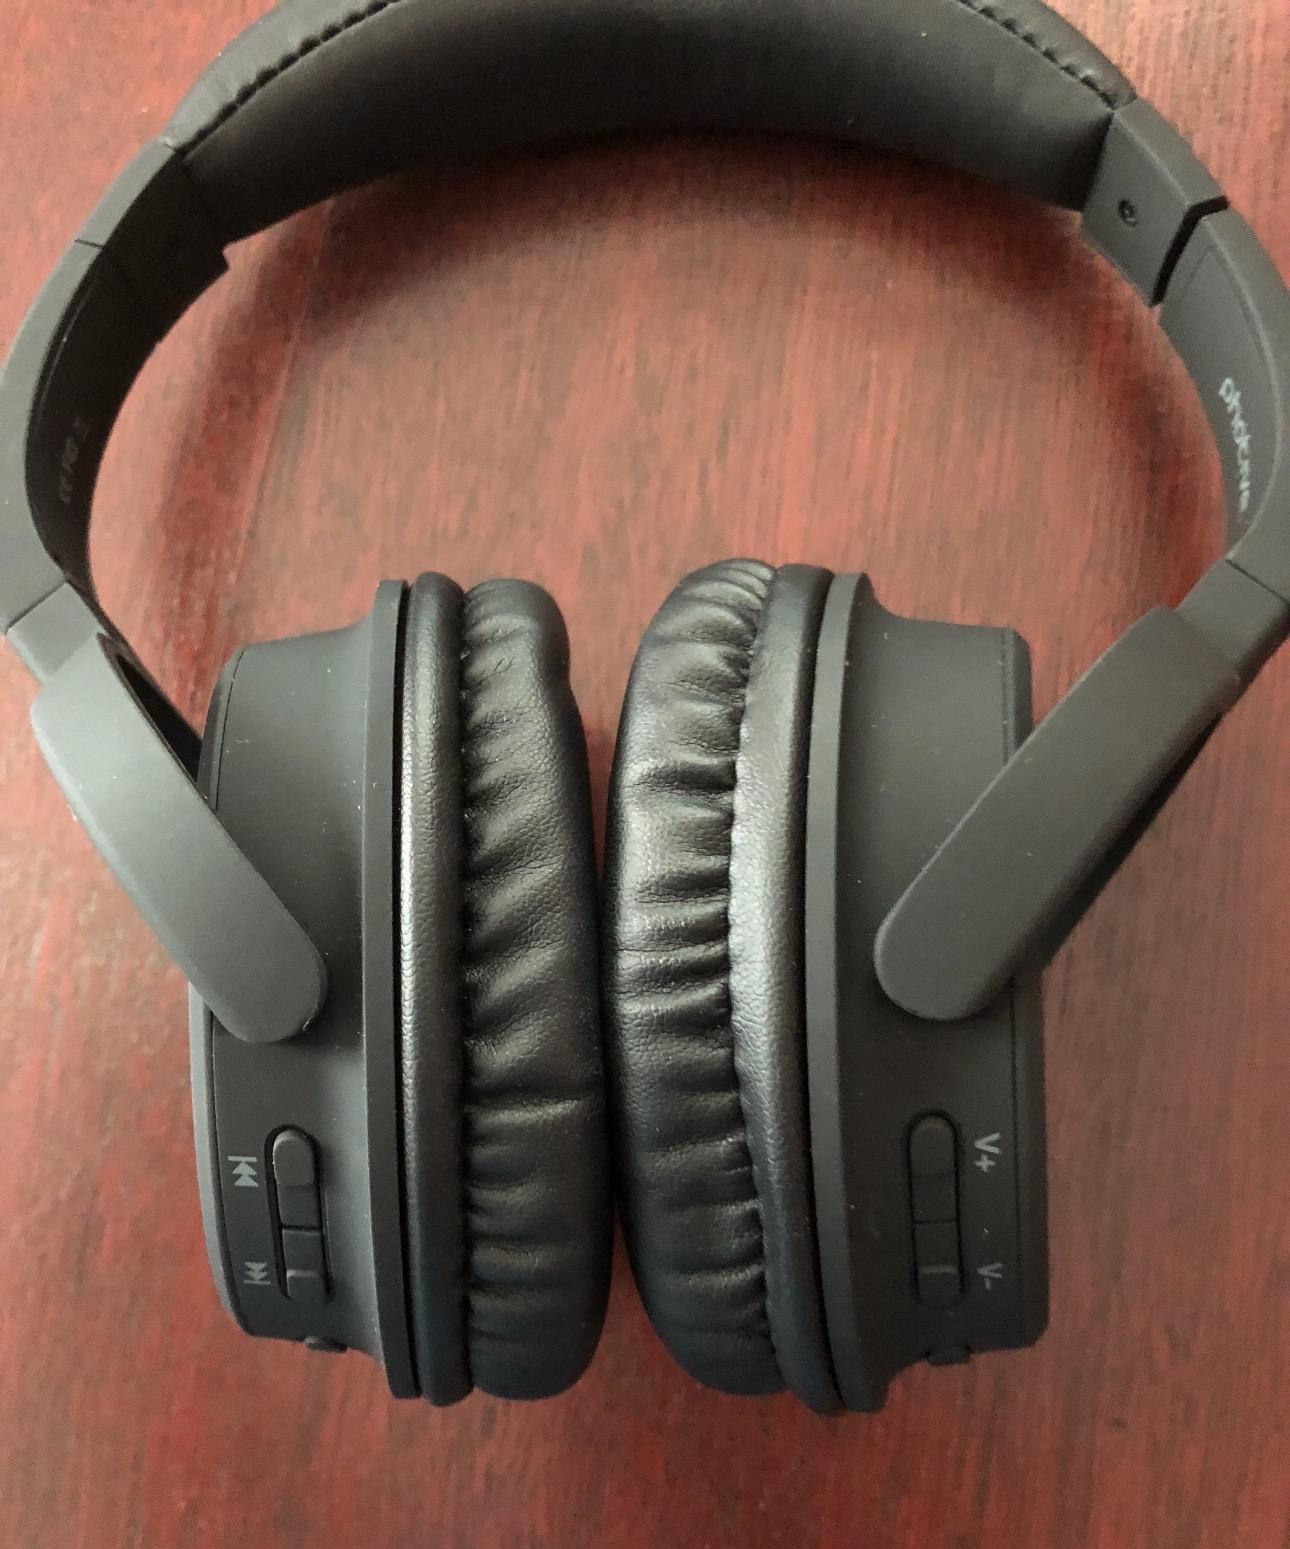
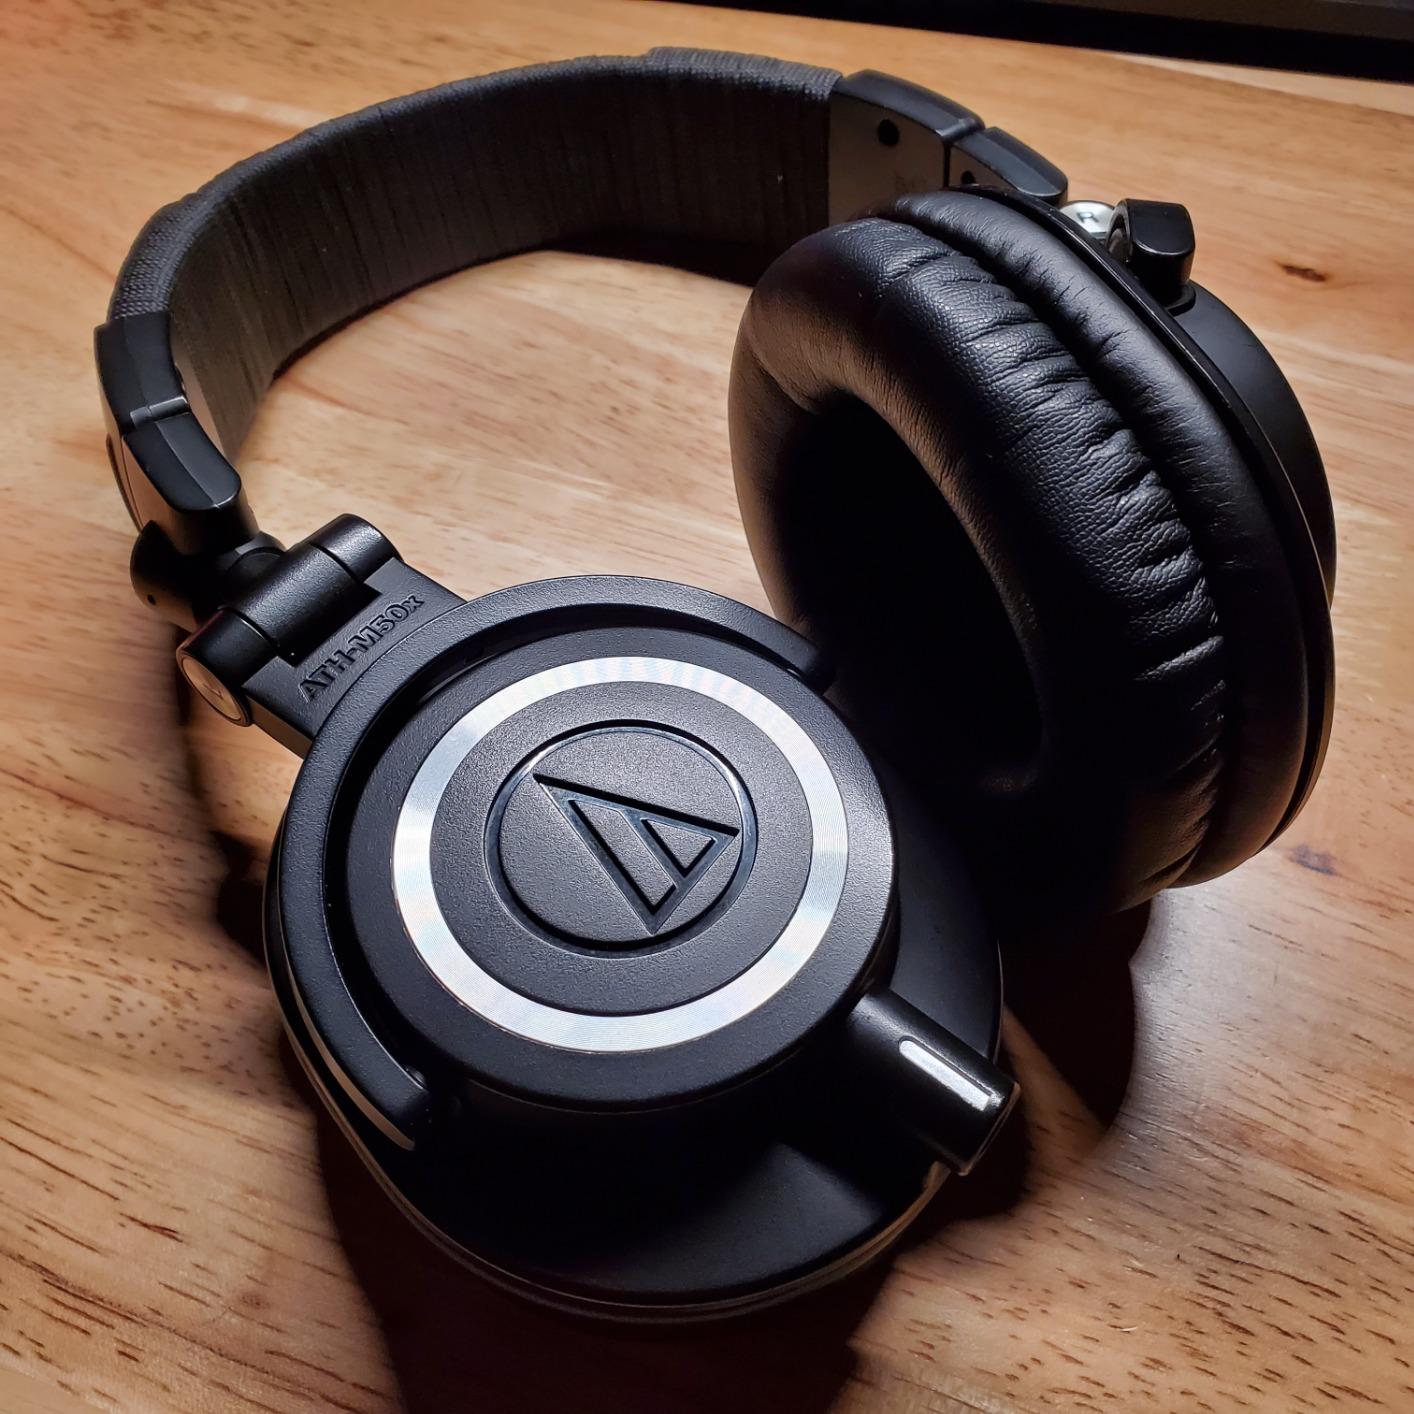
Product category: headphones
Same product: no